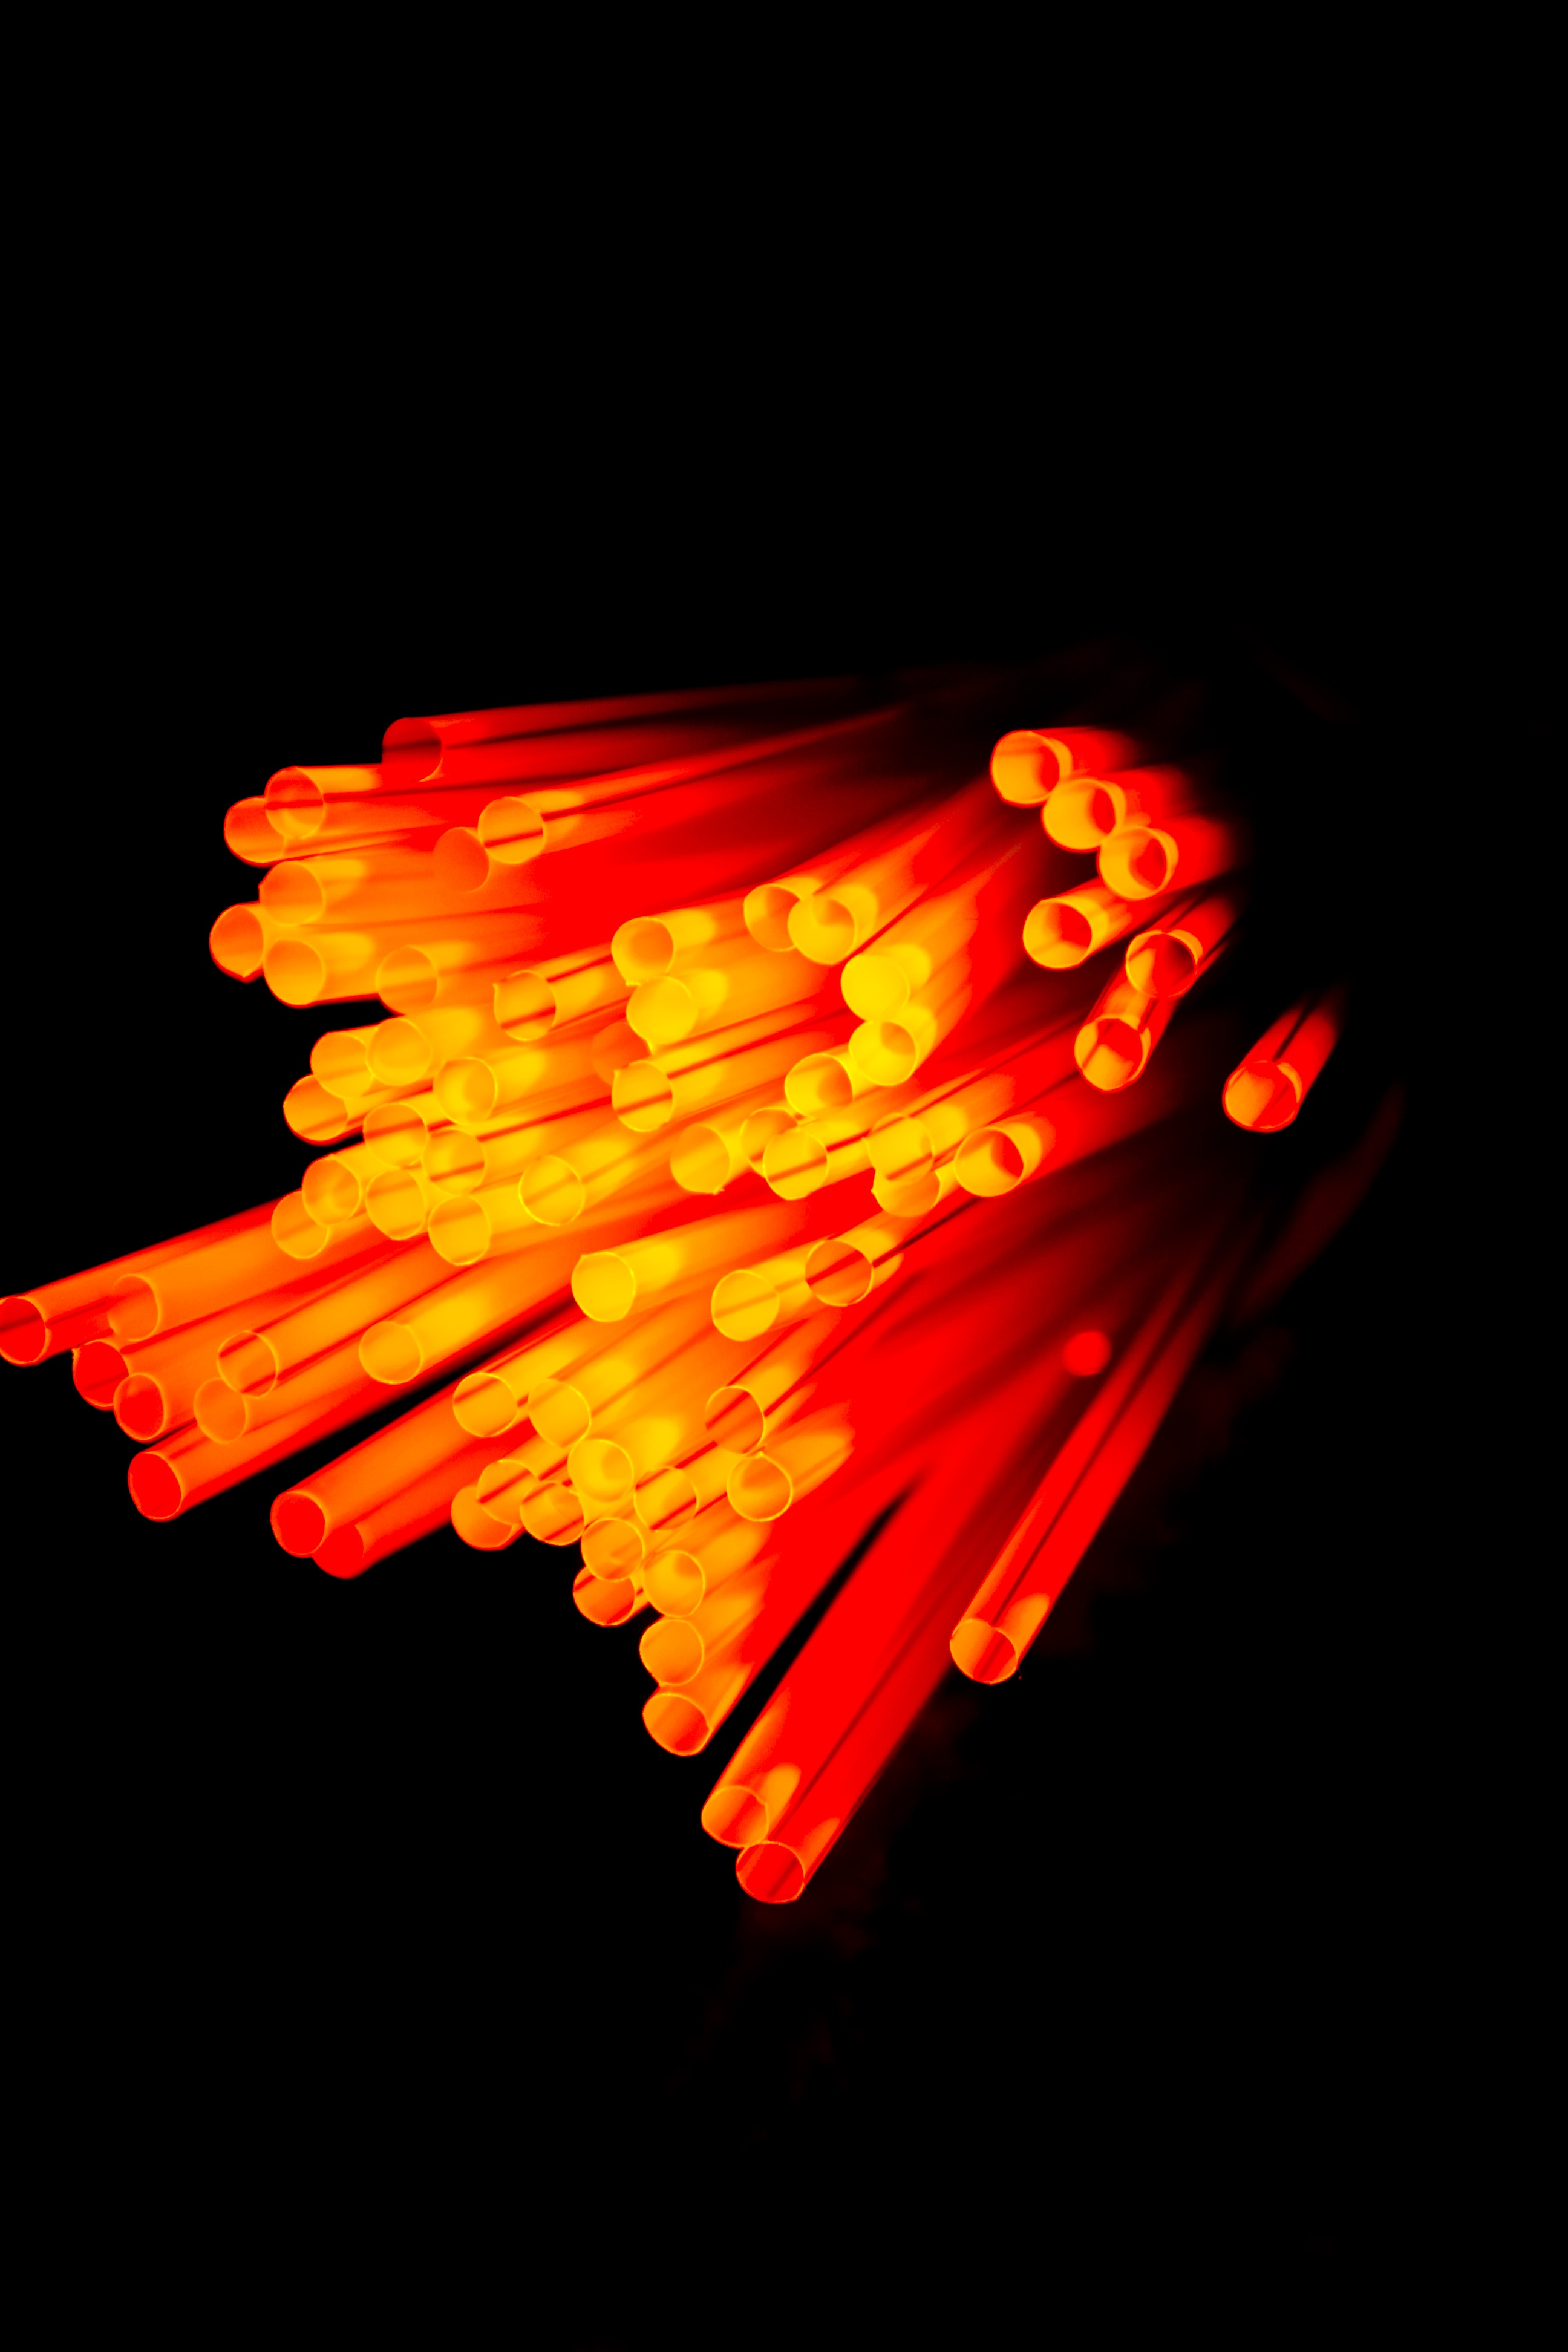
tube, orange, red, flame, drink, colorful, human body, straws, font, illustration, party, organ, halm, plastic tubes, geological phenomenon